Peter Arnett

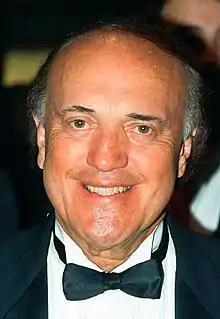
Arnett in 1996

Peter Gregg Arnett (born 13 November 1934) is a New Zealand-born American journalist. He is known for his coverage of the Vietnam War and the Gulf War. He was awarded the 1966 Pulitzer Prize in International Reporting for his work in Vietnam from 1962 to 1965, mostly reporting for the Associated Press.